Jameson Irish Whiskey

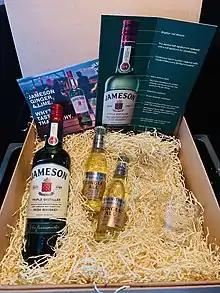
2019 launch of the new Jameson Original label

Jameson is a blended Irish whiskey produced by the Irish Distillers subsidiary of Pernod Ricard. Originally one of the six main Dublin whiskeys at the Jameson Distillery Bow St., Jameson is now distilled at the New Midleton Distillery in County Cork. It is by far the best-selling Irish whiskey in the world; in 2019, annual sales passed 8 million cases. It has been sold internationally since the early 19th century, and is available to buy in over 130 countries.